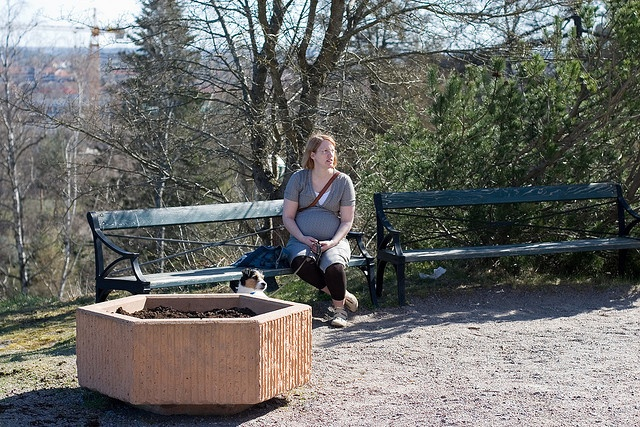
A woman sitting on a bench next to a brick planter.
A woman that is sitting on a bench next to a dog.
A pregnant hiker and her dog rest on a bench
A woman sits alone with a dog on a pair of benches beside trees.
a woman sitting on a bench while holding onto a little dog